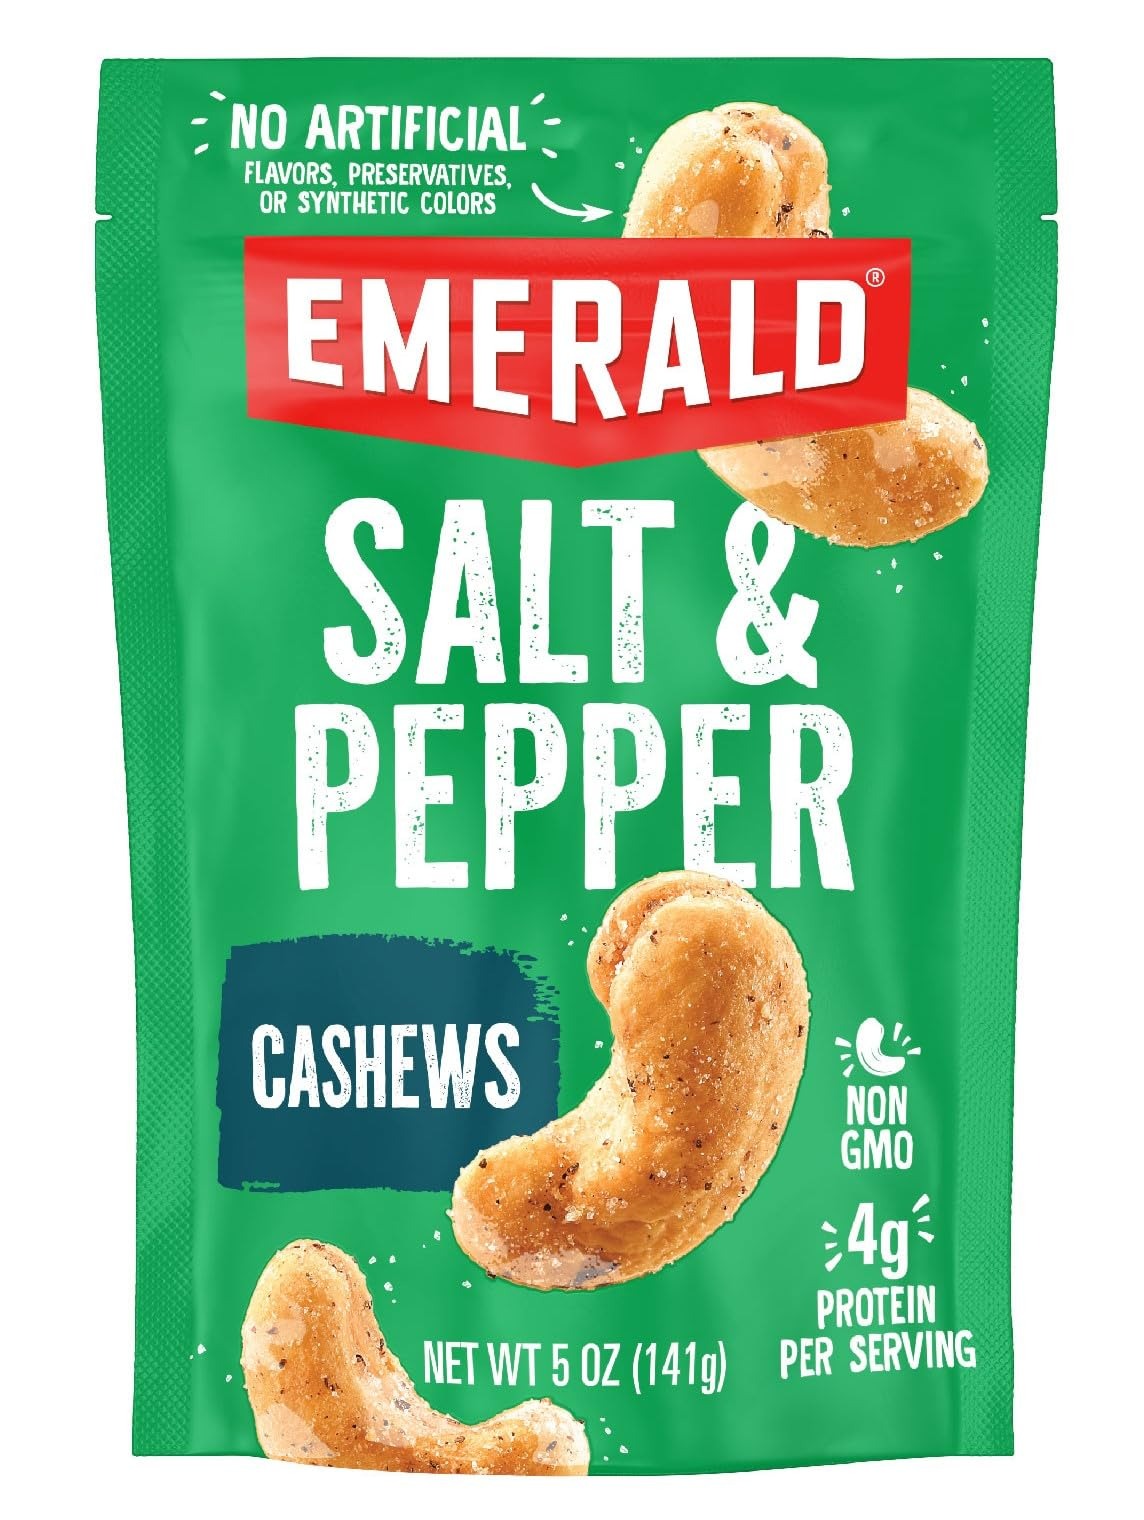
Item Name: Emerald Nuts Salt and Pepper Seasoned Cashews (1-Pack), 5oz Resealable Bag, Kosher Certified, Non-GMO, Contains No Artificial Preservatives, Flavors or Synthetic Colors
Bullet Point 1: SALTY SATISYING SNACK: Combine a pinch of salt and a dash of pepper with the smooth, satisfying taste of Emerald Nuts Salt and Pepper Cashews and you’ve got perfectly seasoned nutty bliss.
Bullet Point 2: ONLY THE GOOD STUFF: We source only the tastiest, highest-quality nuts! Our seasoned cashews are Kosher Certified, non-GMO, and contain no artificial preservatives or synthetic colors.
Bullet Point 3: A NUTRITIOUS CHOICE: Nuts are the ideal on-the-go, ready-to-eat, travel-friendly snack for kids and adults! Our seasoned cashews contain no high fructose corn syrup.
Bullet Point 4: NUTTY SATISFACTION: Every batch is seasoned to righteousness! Our secret is in our unique seasoning blend and distinct taste that each nut provides.
Bullet Point 5: CONVENIENT RESEALABLE BAG: The 5 oz stand-up, recloseable pouch ensures ultimate freshness. Bring these along for a snack or lunch at work, school or home! Ideal for snacking and sharing, these are a must-have for the pantry!
Value: 5.0
Unit: Ounce

Price: 11.71